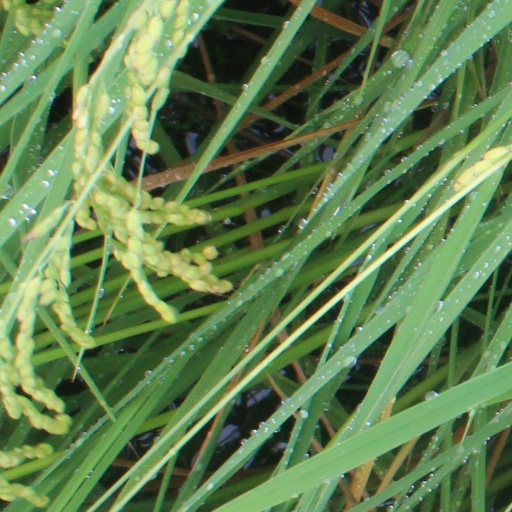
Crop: rice